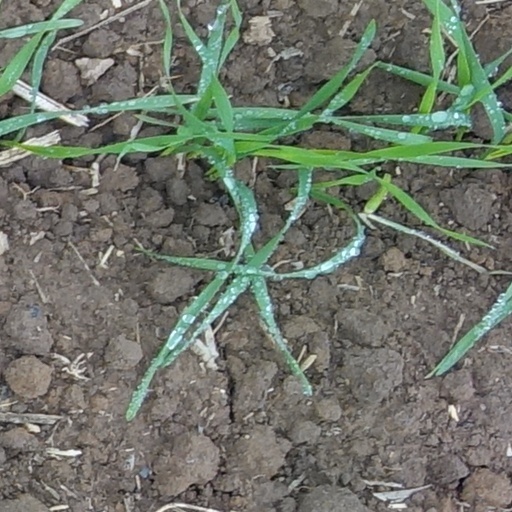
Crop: wheat